Peri-naphthalenes

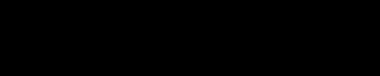
Four peri-naphthalene derivatives.

Certain perinaphthalene derivatives can be prepared from 1,8-dilithionaphthalene, which in turn is generated by dilithiation of 1-bromonaphthalene: